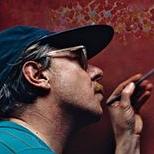
Age: 56